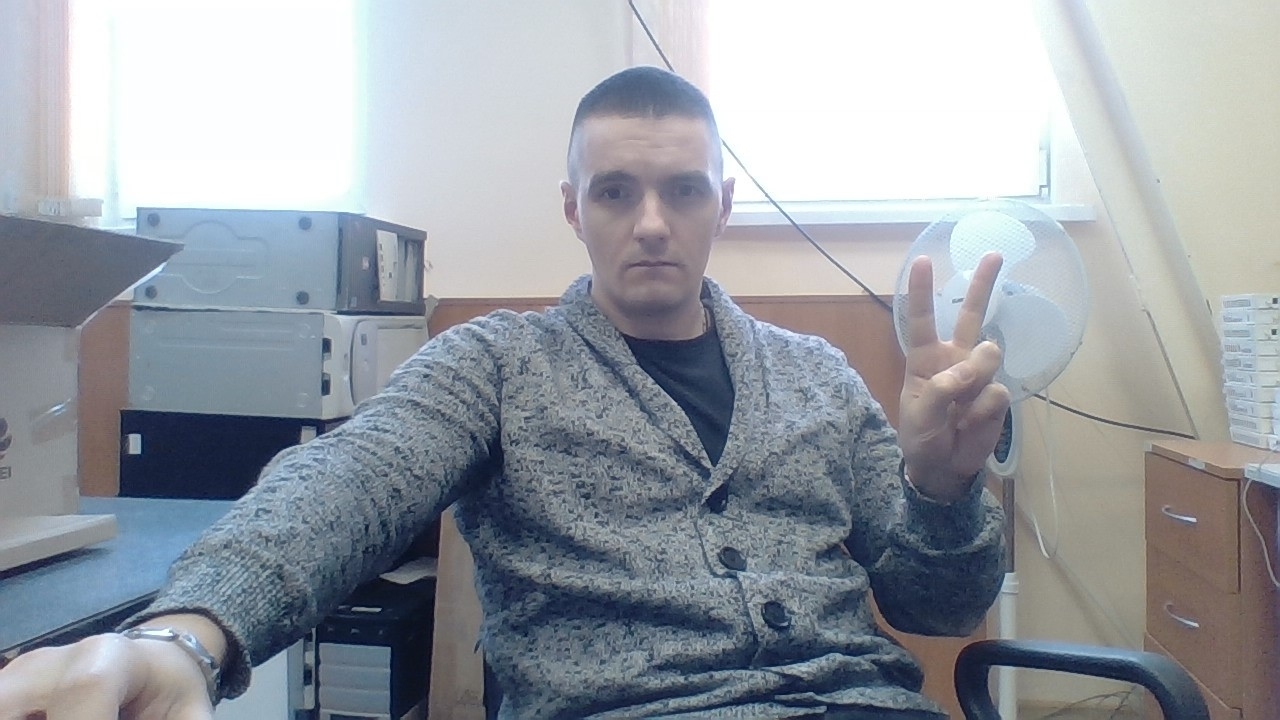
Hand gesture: peace